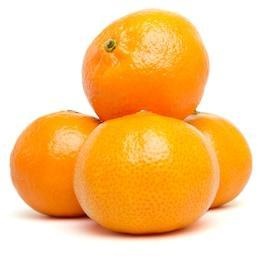
Label: mandarine